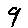
Label: 9